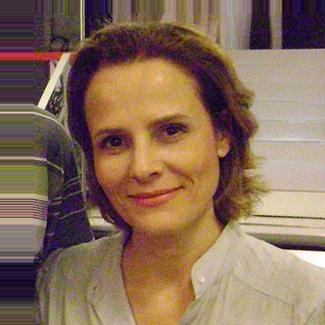
Age: 48